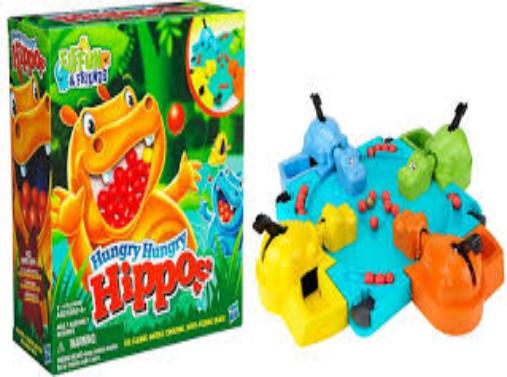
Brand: Hungry Hungry Hippos
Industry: Food